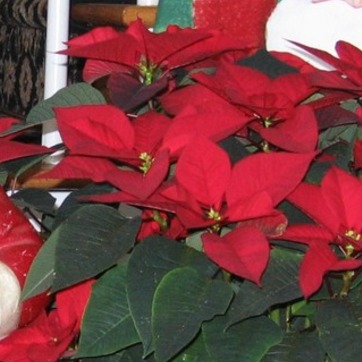
Material: foliage